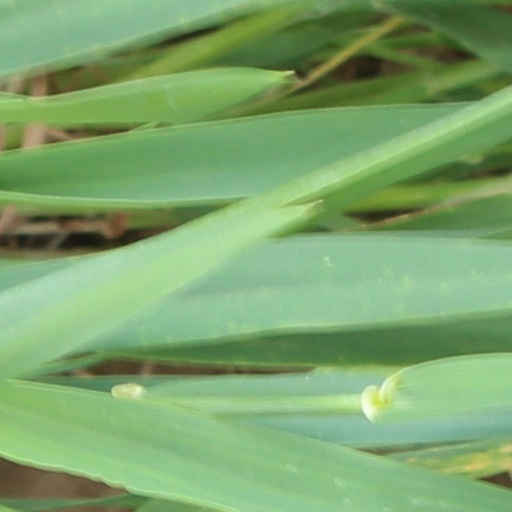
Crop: wheat